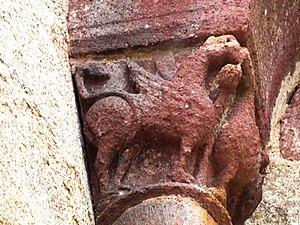
Chapiteau sculpté situé sur le chevet, à l'extérieur d'une baie séparant les absidioles.